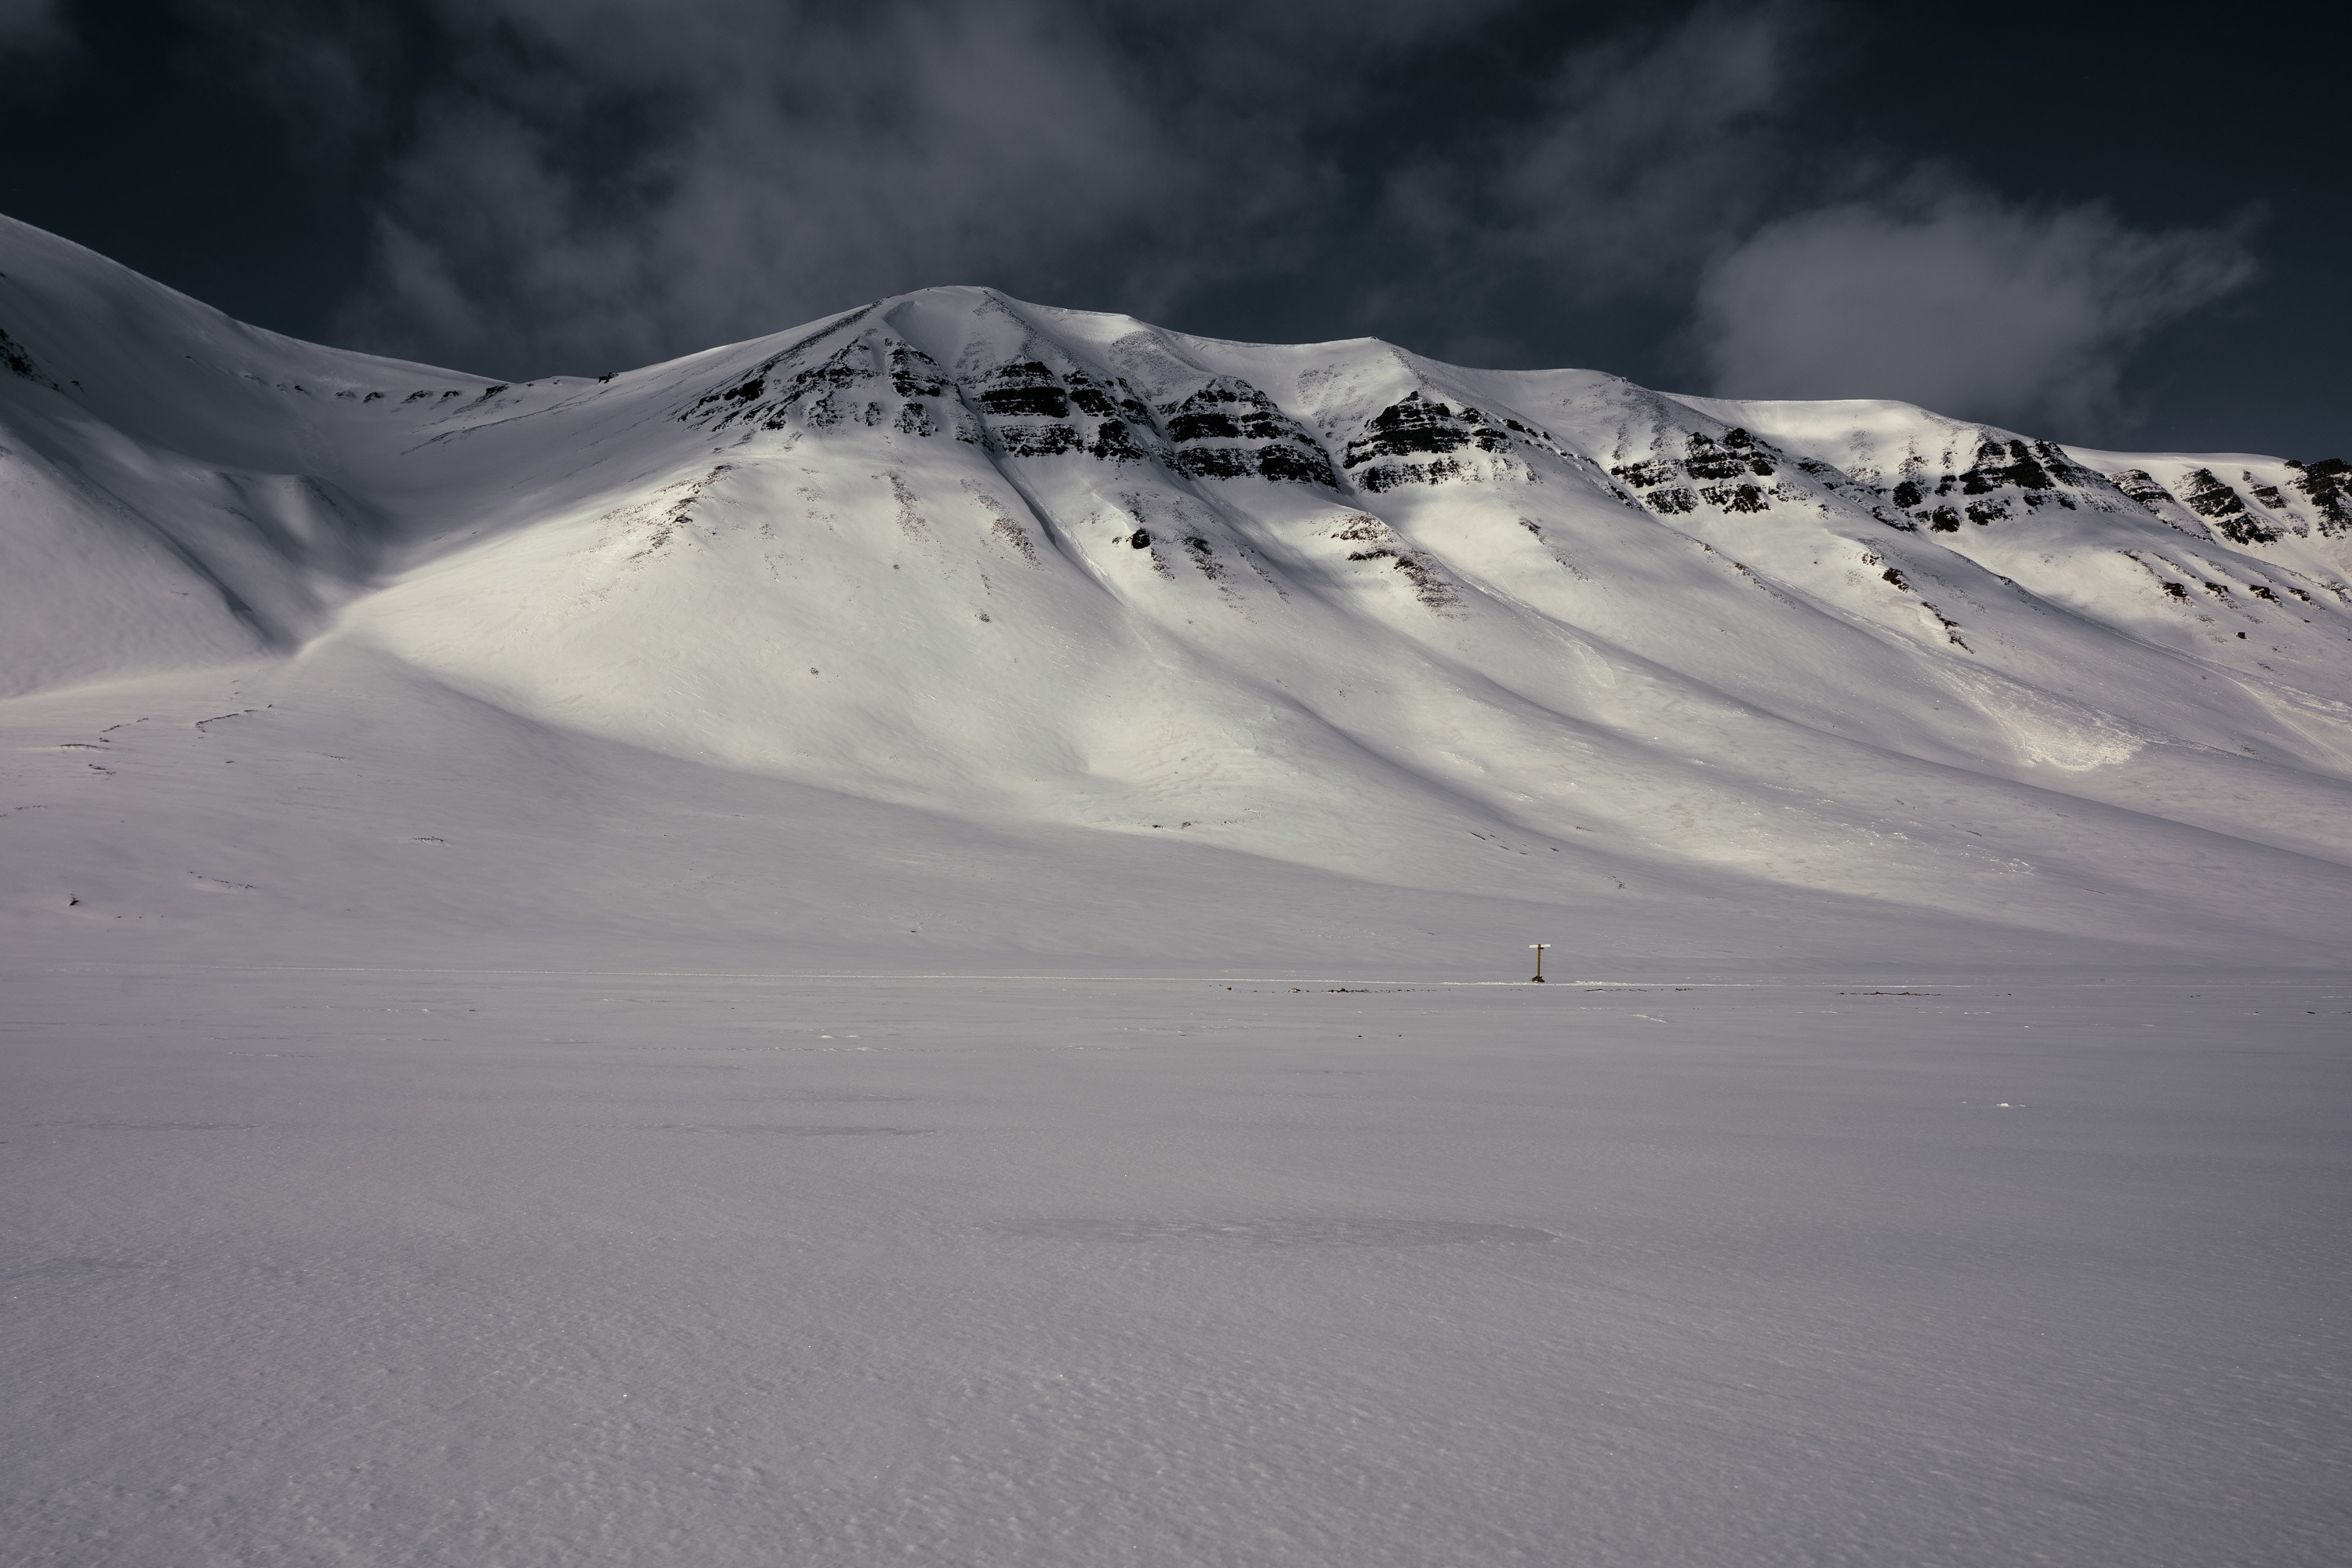
sand, mountain, snow, winter, cloud, mountain range, weather, plateau, habitat, piste, landform, natural environment, geographical feature, atmospheric phenomenon, mountainous landforms, geological phenomenon